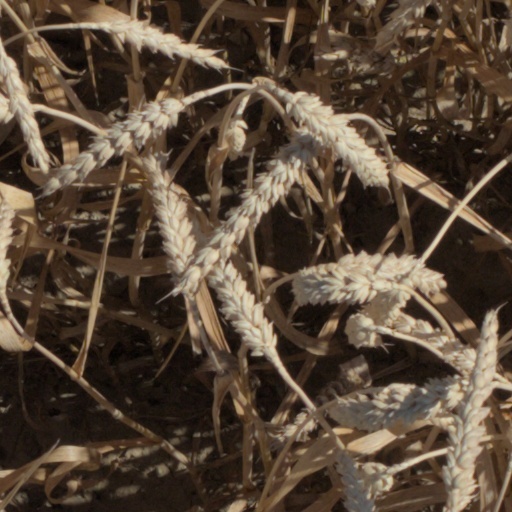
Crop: wheat